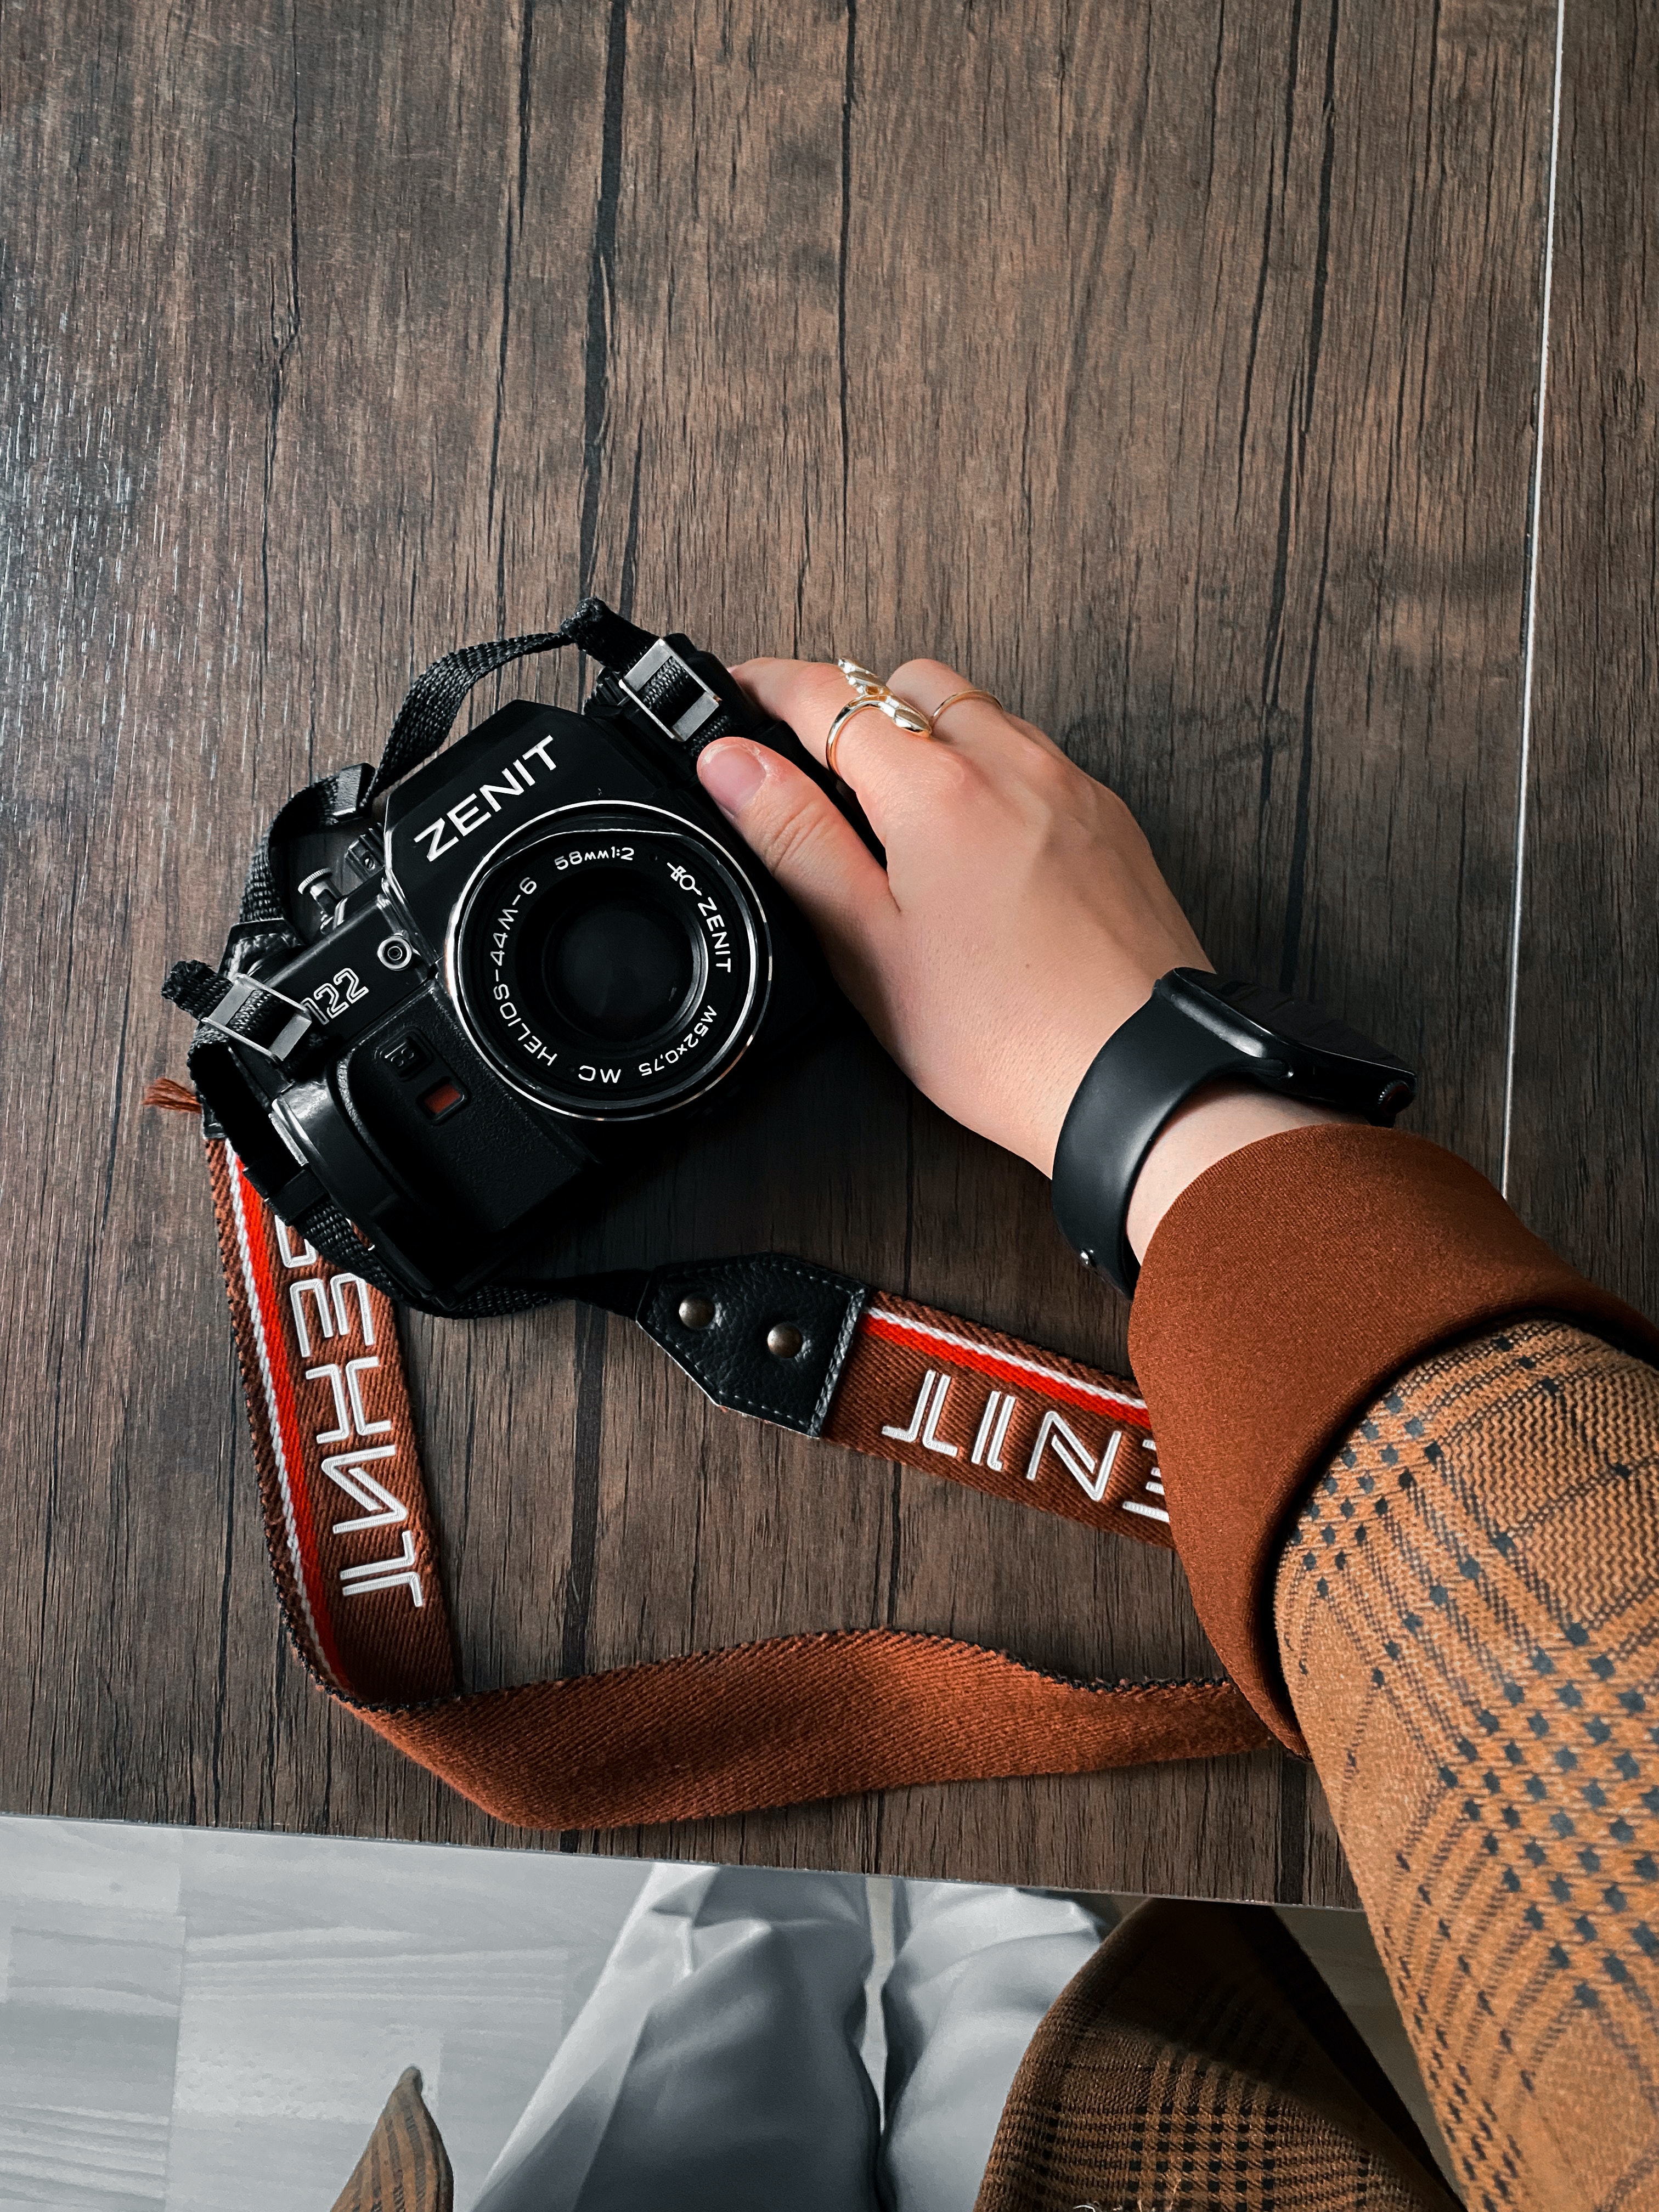
woman, hand, shoulder, photographer, digital camera, reflex camera, camera, camera lens, camera accessory, flash photography, mirrorless interchangeable lens camera, sleeve, digital slr, Point and shoot camera, single lens reflex camera, t shirt, finger, lens, cameras optics, headgear, cool, film camera, eyewear, wrist, font, elbow, gadget, plaid, waist, thigh, personal protective equipment, nail, human leg, pattern, selfie, fashion accessory, denim, bracelet, strap, audio equipment, camera operator, sportswear, metal, sitting, logo, leather, photo shoot, advertising, macro photography